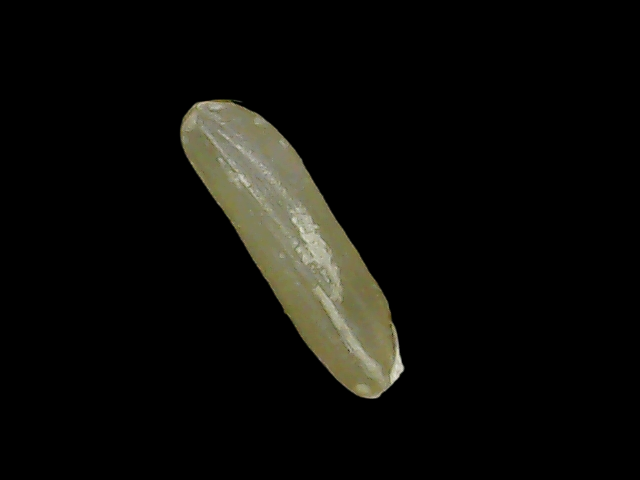
Rice variety: Binadhan19